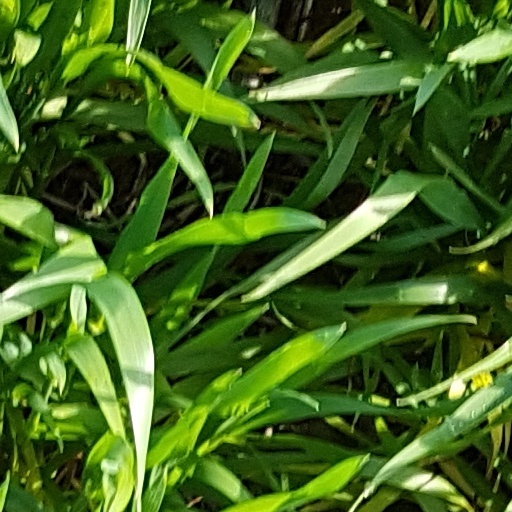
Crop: wheat